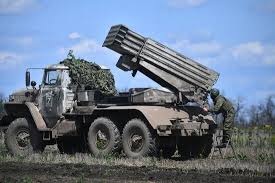
Label: Tornado